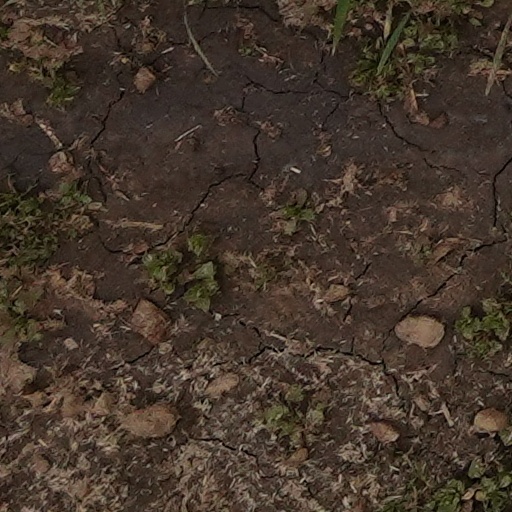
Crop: wheat